Shinano-Taira Station

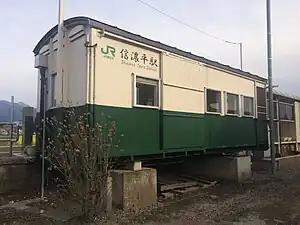
The waiting room at Shinano-Taira Station in May 2017

is a railway station on the Iiyama Line in the city of Iiyama, Nagano Prefecture, Japan, operated by East Japan Railway Company (JR East).